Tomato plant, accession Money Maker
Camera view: tilt-top (135 deg); turntable rotation: 210 degrees
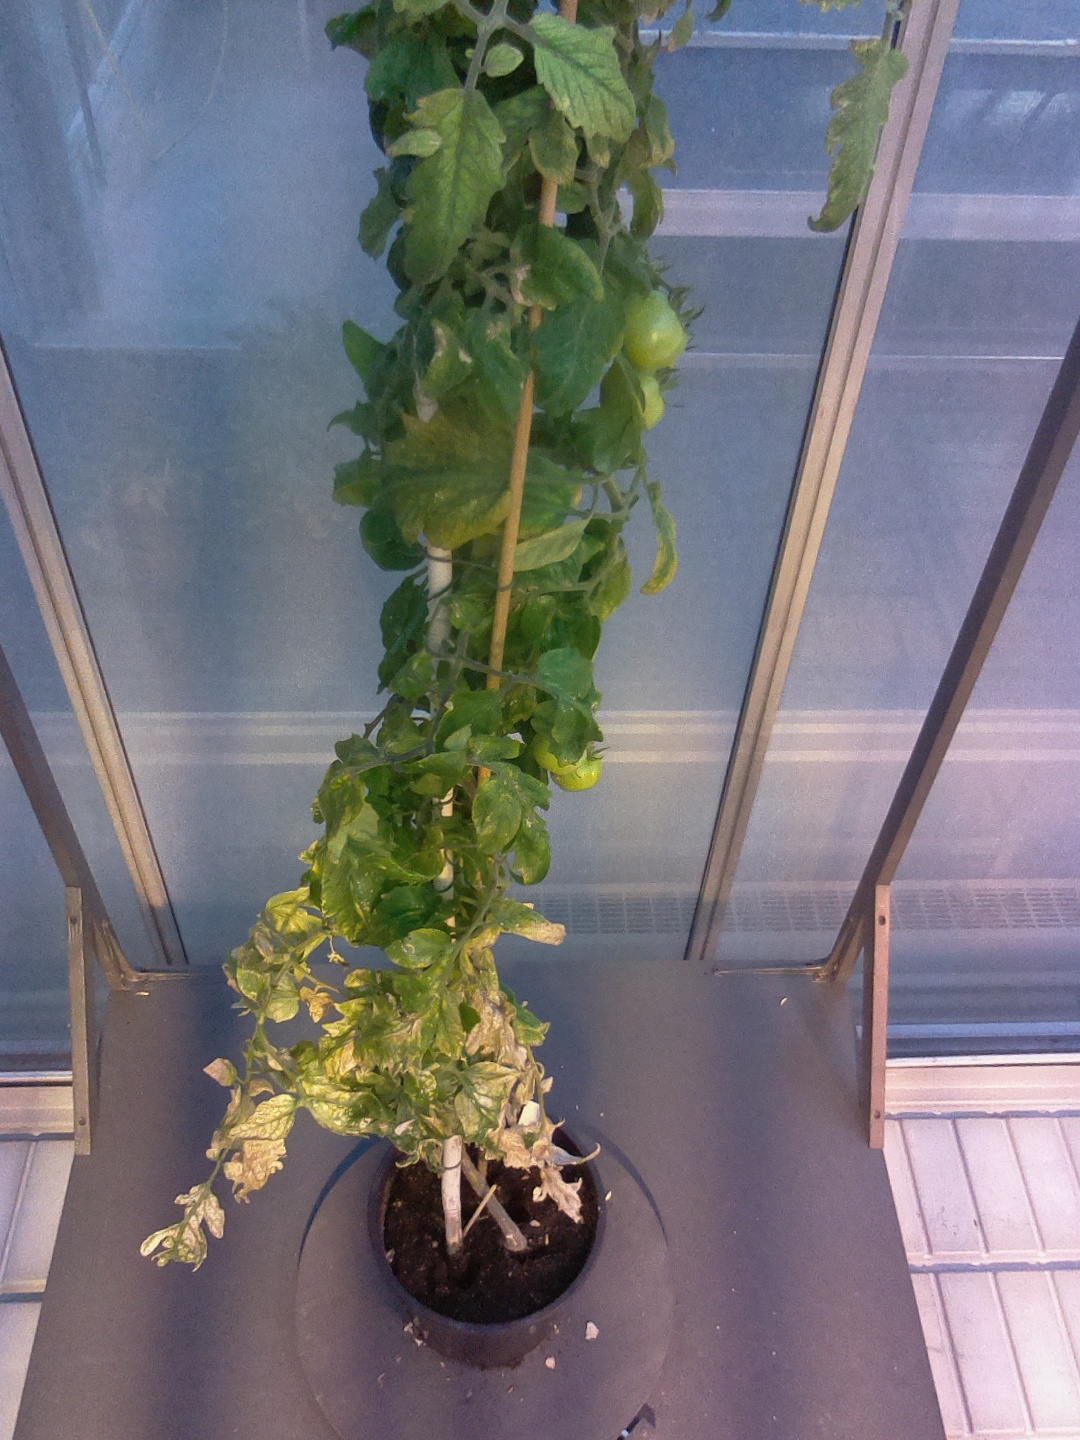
BBCH growth stage 79: 90% -100% of final fruit size